St. Patrick's blue

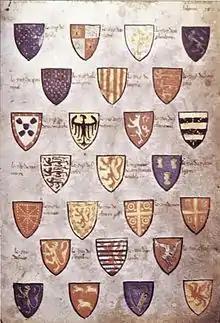
Armorial Wijnbergen. Showing arms for the kings, including Ireland.

St Patrick's blue is a name often mistakenly applied to several shades of blue associated with Ireland. The official colour of Ireland in heraldic terms is azure blue. The colour blue's association with Saint Patrick dates from the 1780s, when it was adopted as the colour of the Anglo-Irish "Order of St Patrick". The term refers to a sky blue used by the Order of St Patrick, often confused in Ireland with a darker, rich blue. There is no de jure national colour in Ireland, with the only reference to any colour(s) appearing in Article 7 of the Irish Constitution in regards to the national flag. However, while green is the de facto national colour of Ireland, representing Ireland in many sporting, cultural, and business events, azure blue is still found in symbols of both the state and the island.